Answer in natural language. Considering the relative positions, where is brown colour dresser with respect to bed? Choose between the following options: right or left
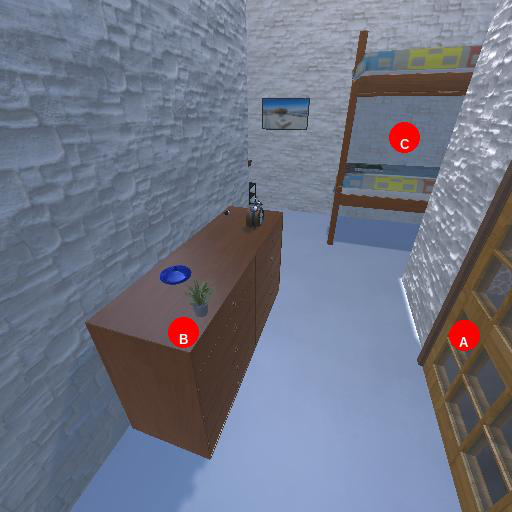
<answer>left</answer>